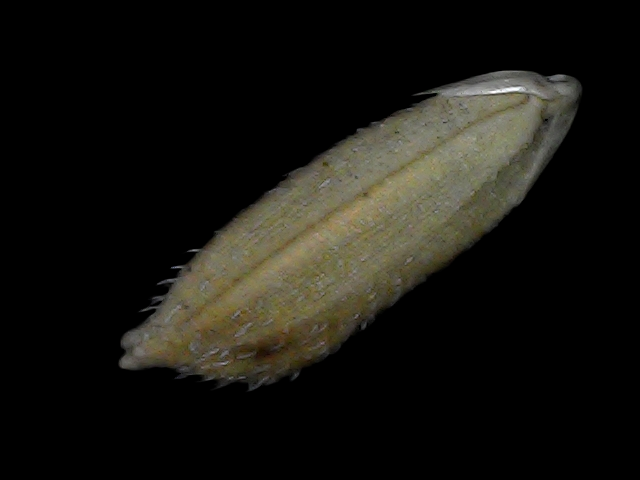
Rice variety: Bd93